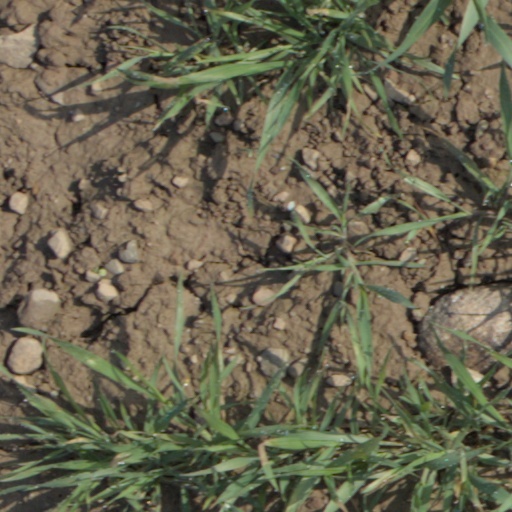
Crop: wheat